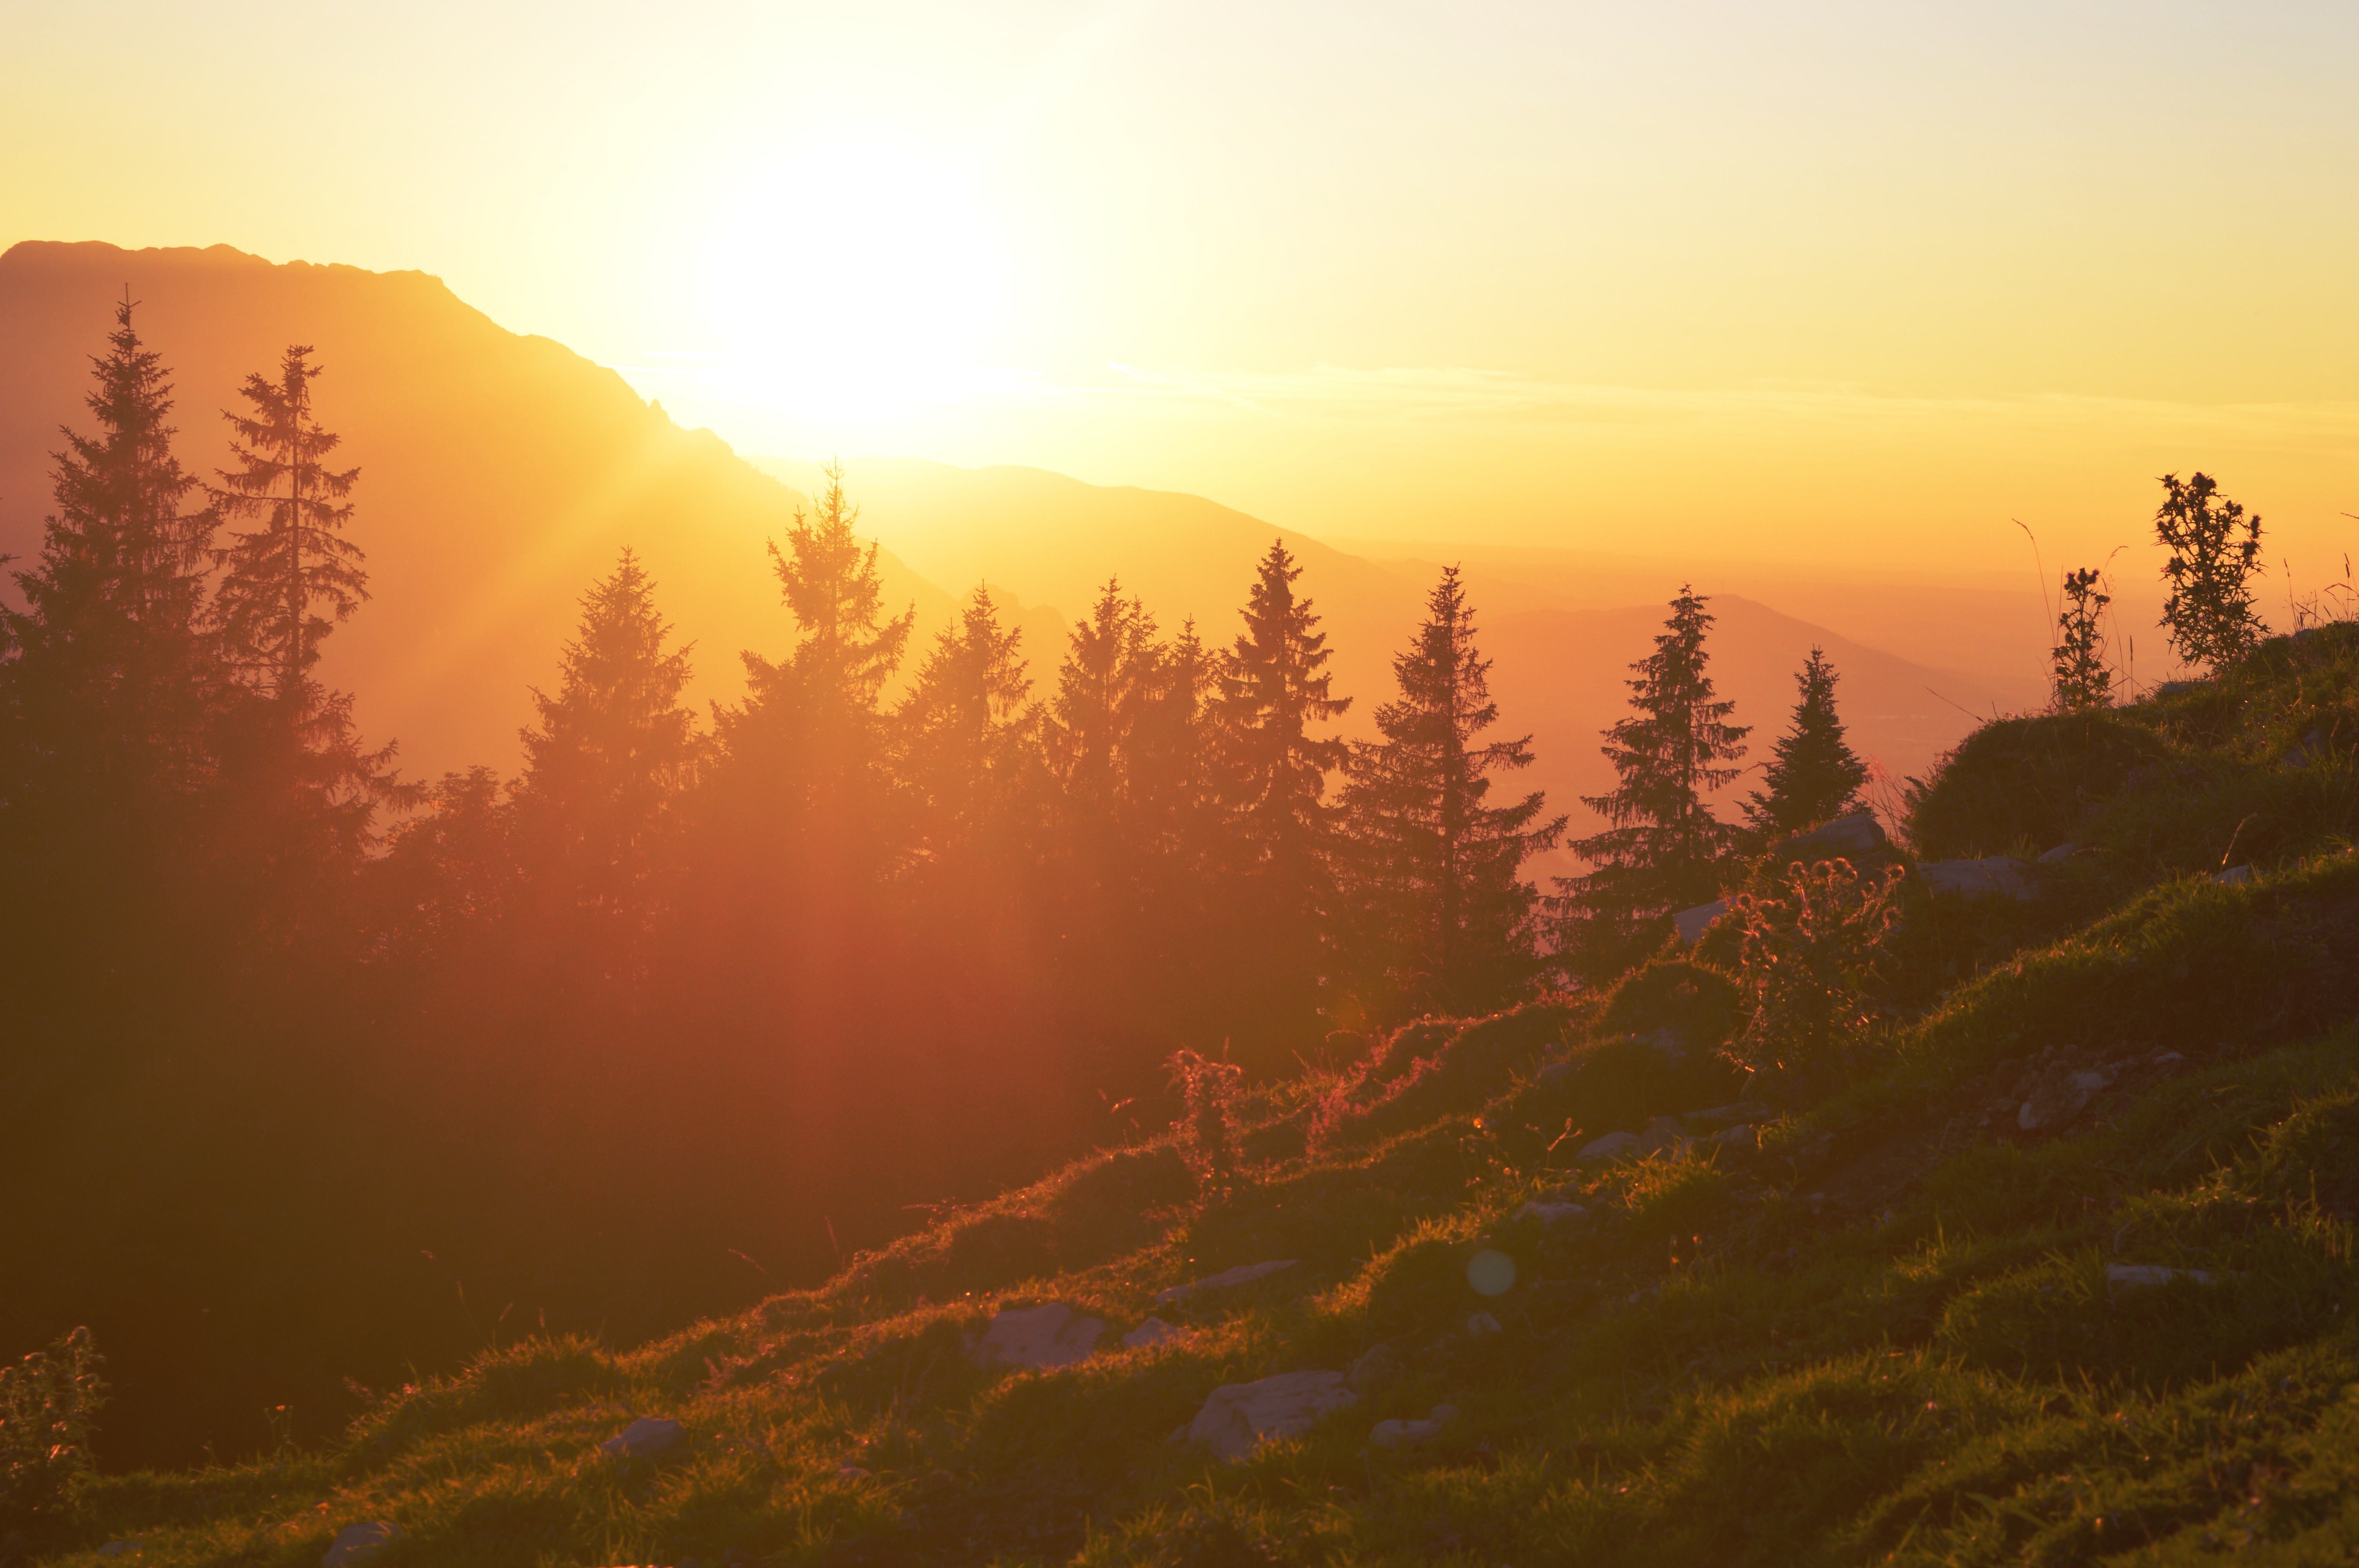
landscape, nature, mountain, sun, sunrise, sunset, mist, field, warm, sunlight, morning, hill, dawn, mountain range, dusk, evening, lighting, austria, outlook, abendstimmung, afterglow, outlook sunset, atmospheric phenomenon, mountainous landforms